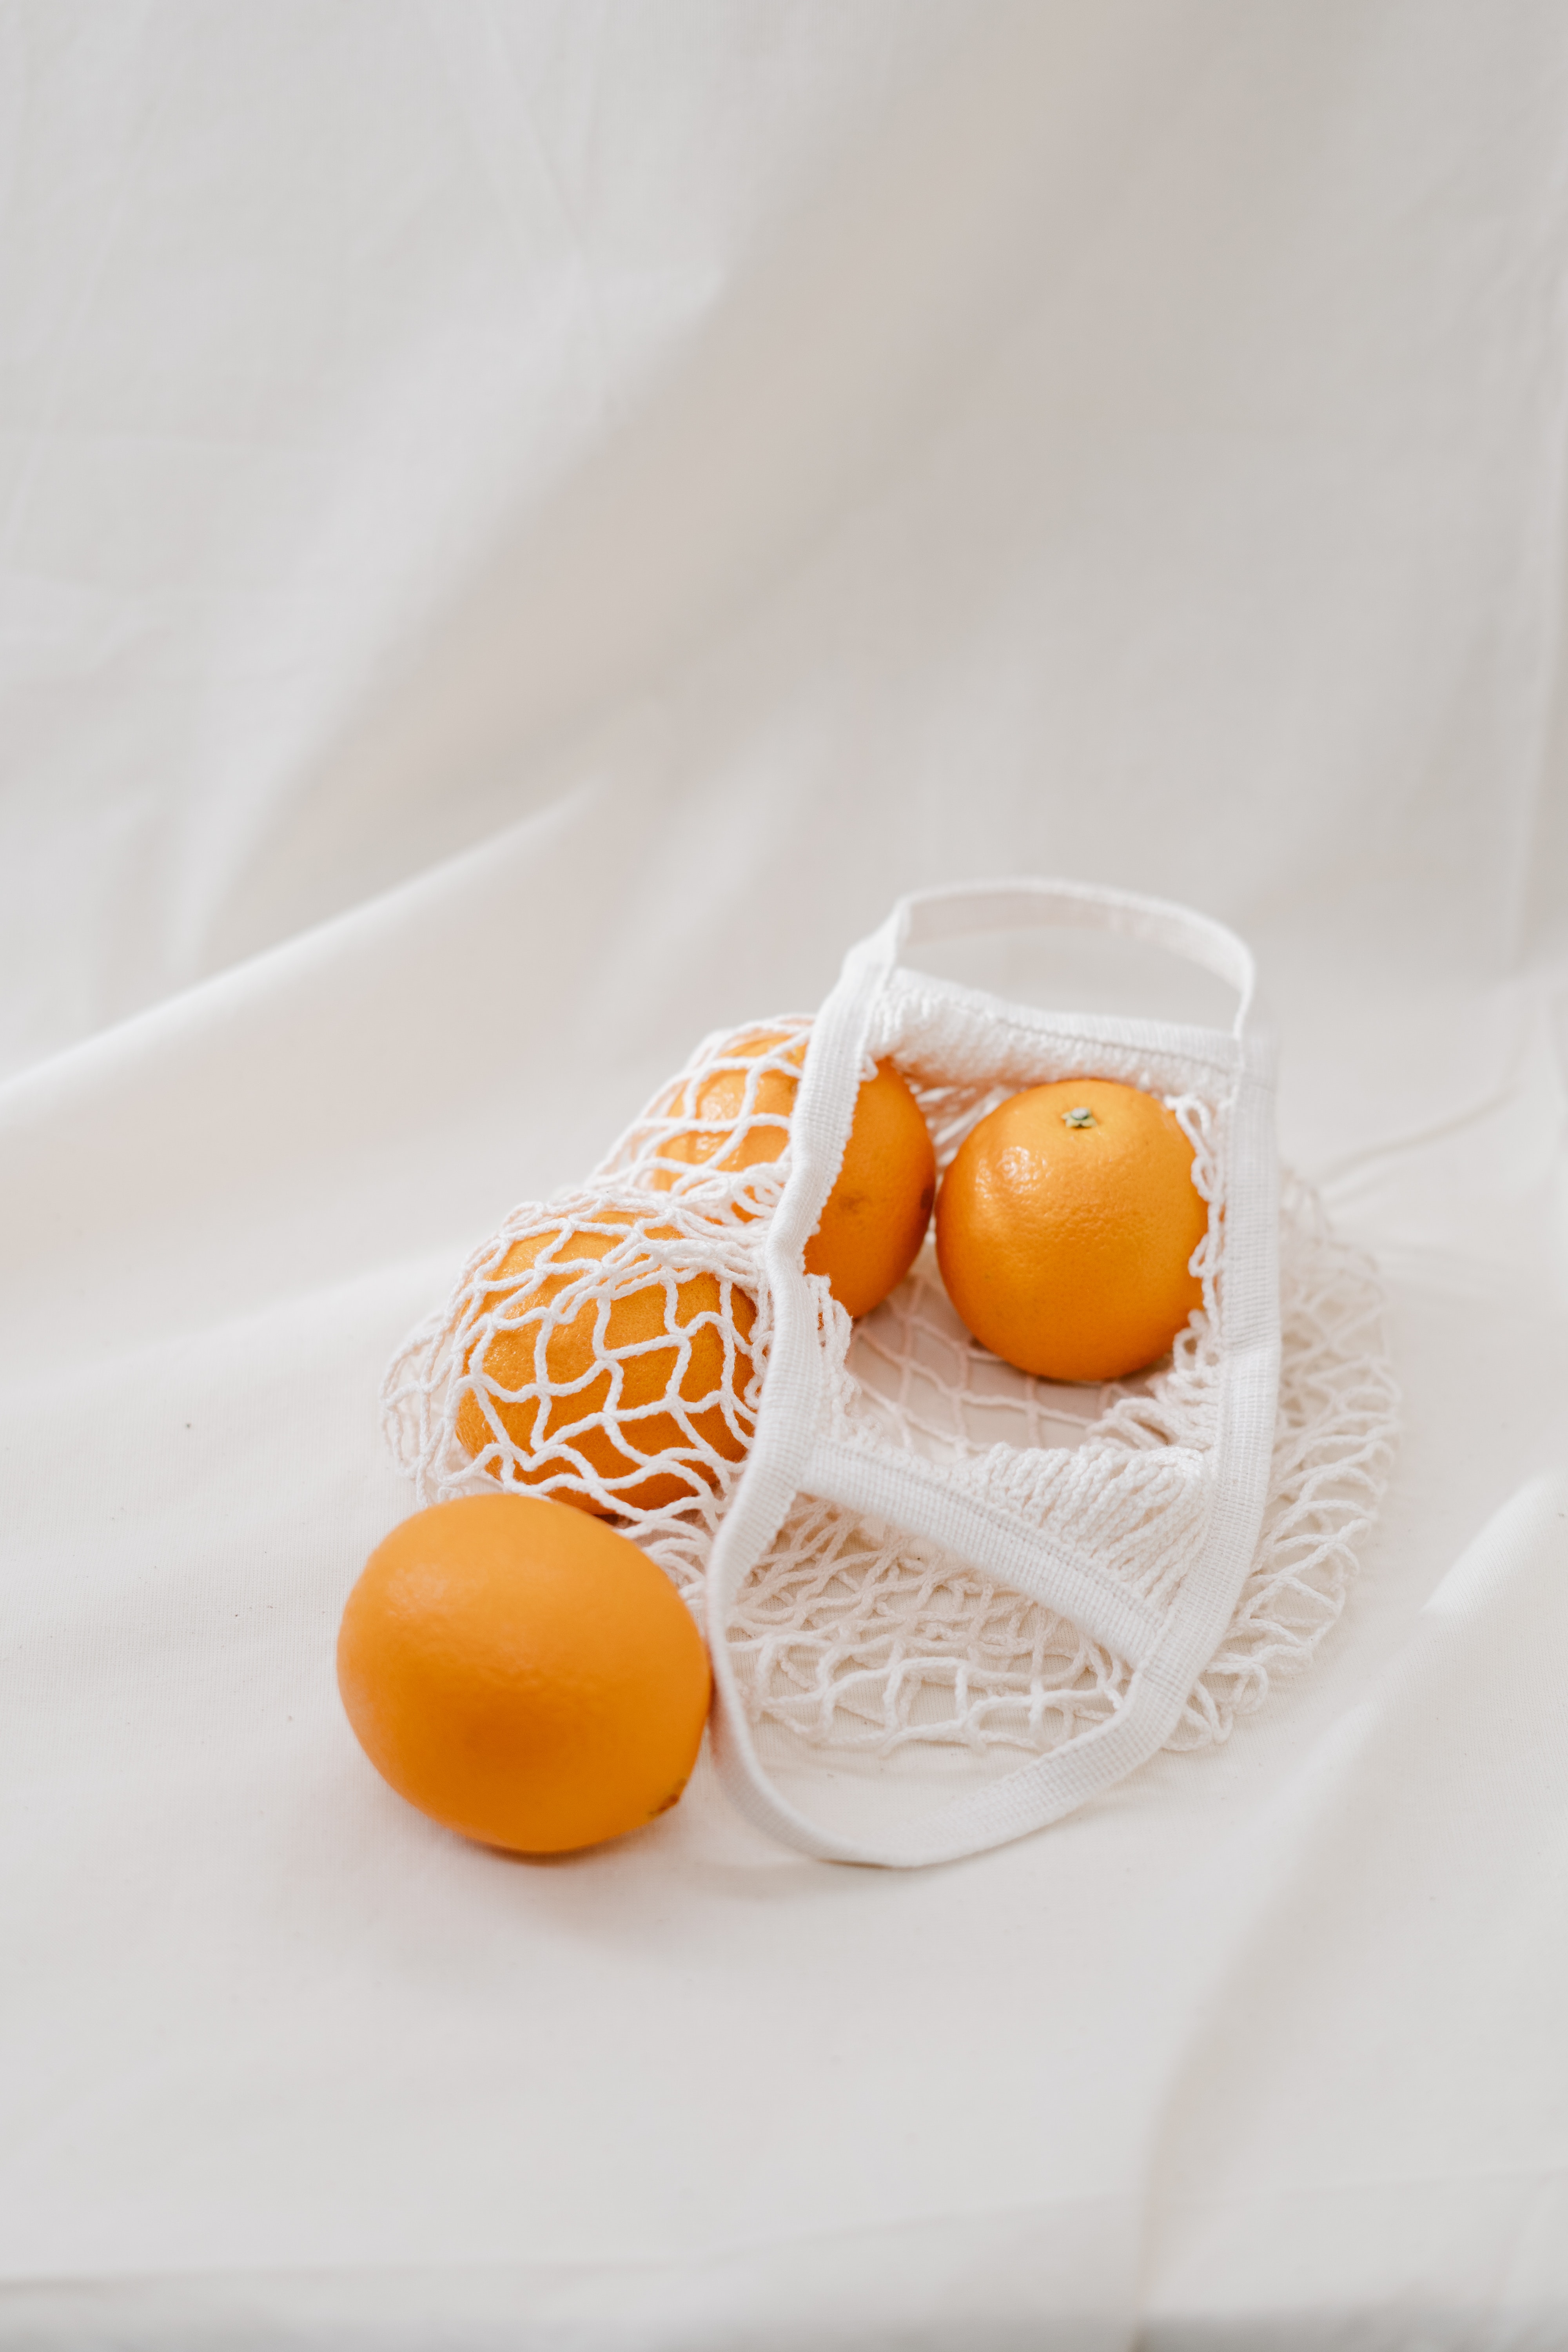
orange, clementine, food, citrus, kumquat, tangerine, fruit, vegetarian food, peruvian groundcherry, plant, cuisine, still life photography, still life, egg, mandarin orange, tangelo